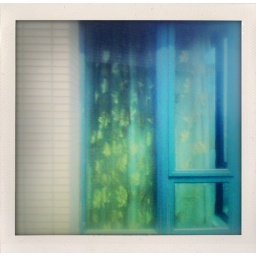
The neighbor's new curtains are covered in golden butterflies.